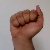
The image shows a hand gesture representing the letter 'A' in Indian Sign Language.